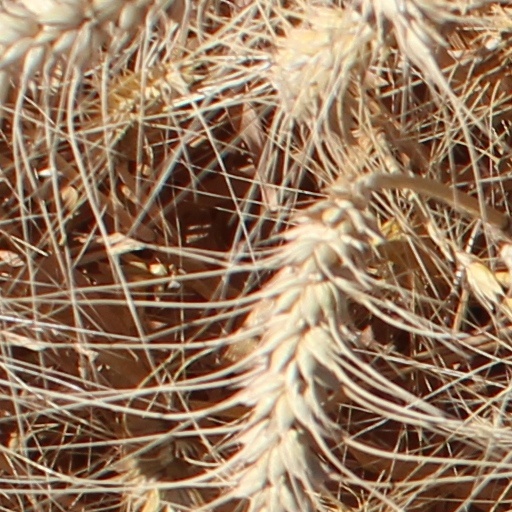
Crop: wheat